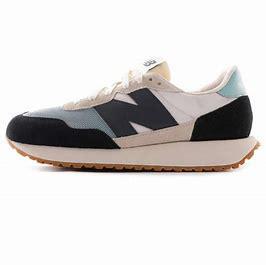
Brand: New
Model: Balance 237